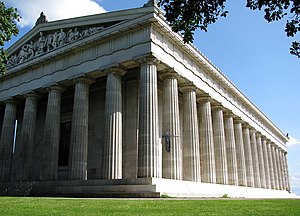
Walhalla / Galleri
Walhalla er navnet på et tempel, der ligger ved byen Donaustauf øst for Regensburg i Bayern, Tyskland. Walhalla ligger højt hævet med udsigt over Donau. Kong Ludwig 1. af Bayern lod templet opføre som en kopi af det græske tempel Parthenon i Athen, men hentede navnet fra den nordiske mytologi. Byggeriet blev startet i 1830 og blev indviet den 18. oktober 1842. Arkitekt var Leo von Klenze.